Chrissie Hynde

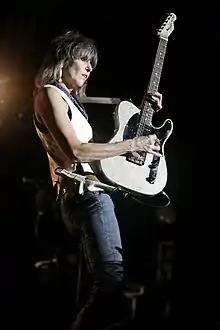
Hynde in 2013

Christine Ellen Hynde (born September 7, 1951) is an American-British singer, songwriter and musician. She is a founding member of the rock band the Pretenders and is the band's lead vocalist, guitarist, and primary songwriter; she and drummer Martin Chambers are the band's two remaining original members. Hynde is the only continuous member of the Pretenders, having appeared on every studio album released by the band.